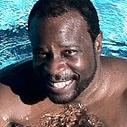
Age: 56